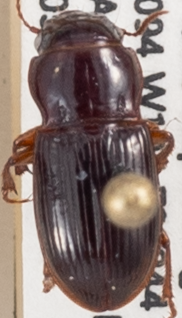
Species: Cratacanthus dubius
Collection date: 2022-08-31
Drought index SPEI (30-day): -1.22
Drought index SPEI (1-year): -1.69
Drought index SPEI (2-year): -1.13